Los Angeles Public Library

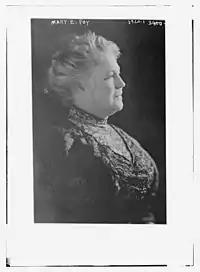

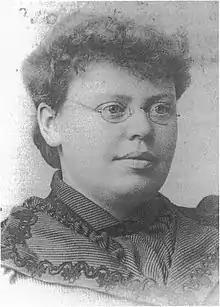

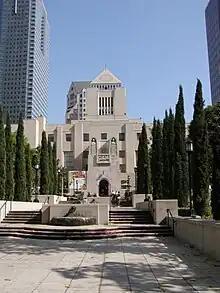
Los Angeles Central Library at Flower Street

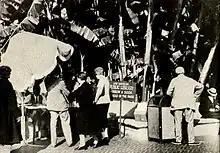
"Parasol Library in Pershing Square" , photographed for the Federal Writers' Project

The Central Library Goodhue building was constructed in 1926 and is a Downtown Los Angeles landmark. It was designed by architect Bertram Goodhue. This was his last work, because the man died suddenly in 1924. The Richard Riordan Central Library complex is the third largest public library in the United States in terms of book and periodical holdings. Originally named the Central Library, the building was first renamed in honor of the longtime president of the Board of Library Commissioners and President of the University of Southern California, Rufus B. von KleinSmid. The new wing of Central Library, completed in 1993, was named in honor of former mayor Tom Bradley. The complex (i.e., the original Goodhue building and the Bradley wing) was subsequently renamed in 2001 for former Los Angeles Mayor Richard Riordan, as the Richard Riordan Central Library. The building was burned out by a catastrophic fire in 1986 when a million books and many other records (patents, play scripts, photographs) were damaged or totally destroyed. Arson was suspected but never proved.